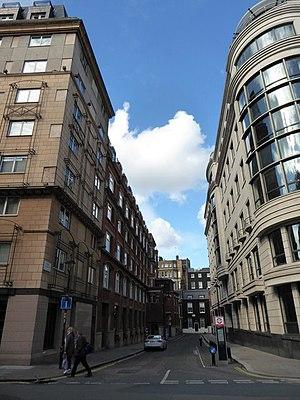
Clarges Street est une rue de la ville de Londres. Elle est située dans la cité de Westminster, dans le quartier de Mayfair.